John E. Smith (general)

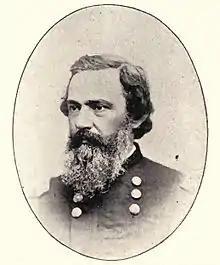
John E. Smith

John Eugene Smith (1816-1897) was a Swiss immigrant to the United States, who served as a Union general during the American Civil War.